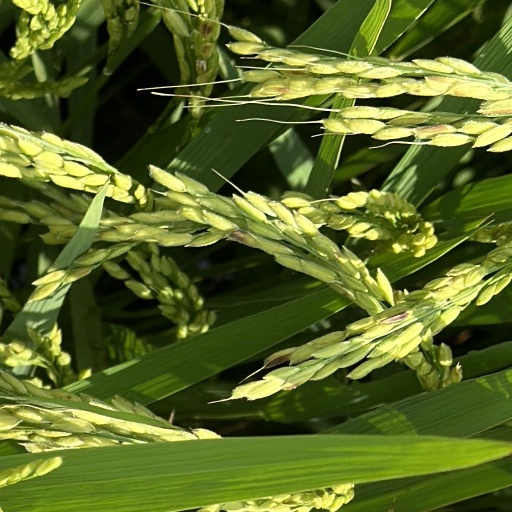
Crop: rice